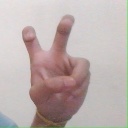
अक्षर: ई